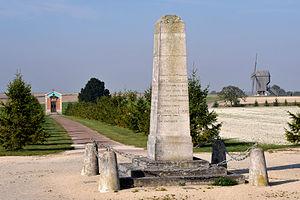
Moulin à Valmy, mémorial Kellerman au vaiqueur de la bataille de Valmy et la chapelle de sa parente Henriette Ginetti.
La liste des mémoriaux et cimetières militaires du département de la Marne répertorie les cimetières militaires, les mémoriaux ainsi que les stèles, plaques commémoratives et autres monuments qui honorent la mémoire des morts aux combats, des victimes de bombardements ou d’exactions de l'ennemi ainsi que celle de personnels de santé, de chefs militaires ou politiques pendant :